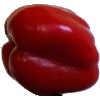
Label: Pepper Red 1